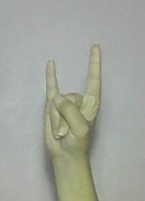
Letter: la